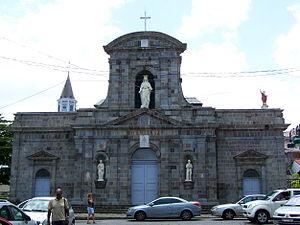
Les listes suivantes recensent les cathédrales catholiques de France.
Basse-Terre est une commune française, située dans le département de la Guadeloupe sur la côte sous-le-vent de l'île dont elle constitue le chef-lieu. Principal centre administratif de l'île, Basse-Terre abrite la préfecture, le conseil régional, le conseil général, le diocèse de la Guadeloupe, le palais de justice et la cour d'appel de l'archipel. C'est l'une des villes-centres d'une agglomération de plus de 51 000 habitants – qui sont appelés les Basse-Terriennes et Basses-Terriens –, l'unité urbaine de Basse-Terre.
Le diocèse de Basse-Terre et Pointe-à-Pitre est une église particulière de l'Église catholique dans l'archipel de la Guadeloupe aux Antilles françaises.